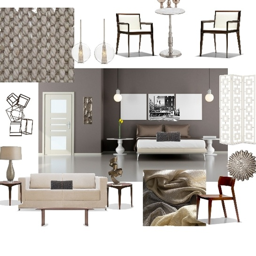
simplicity by home for a change